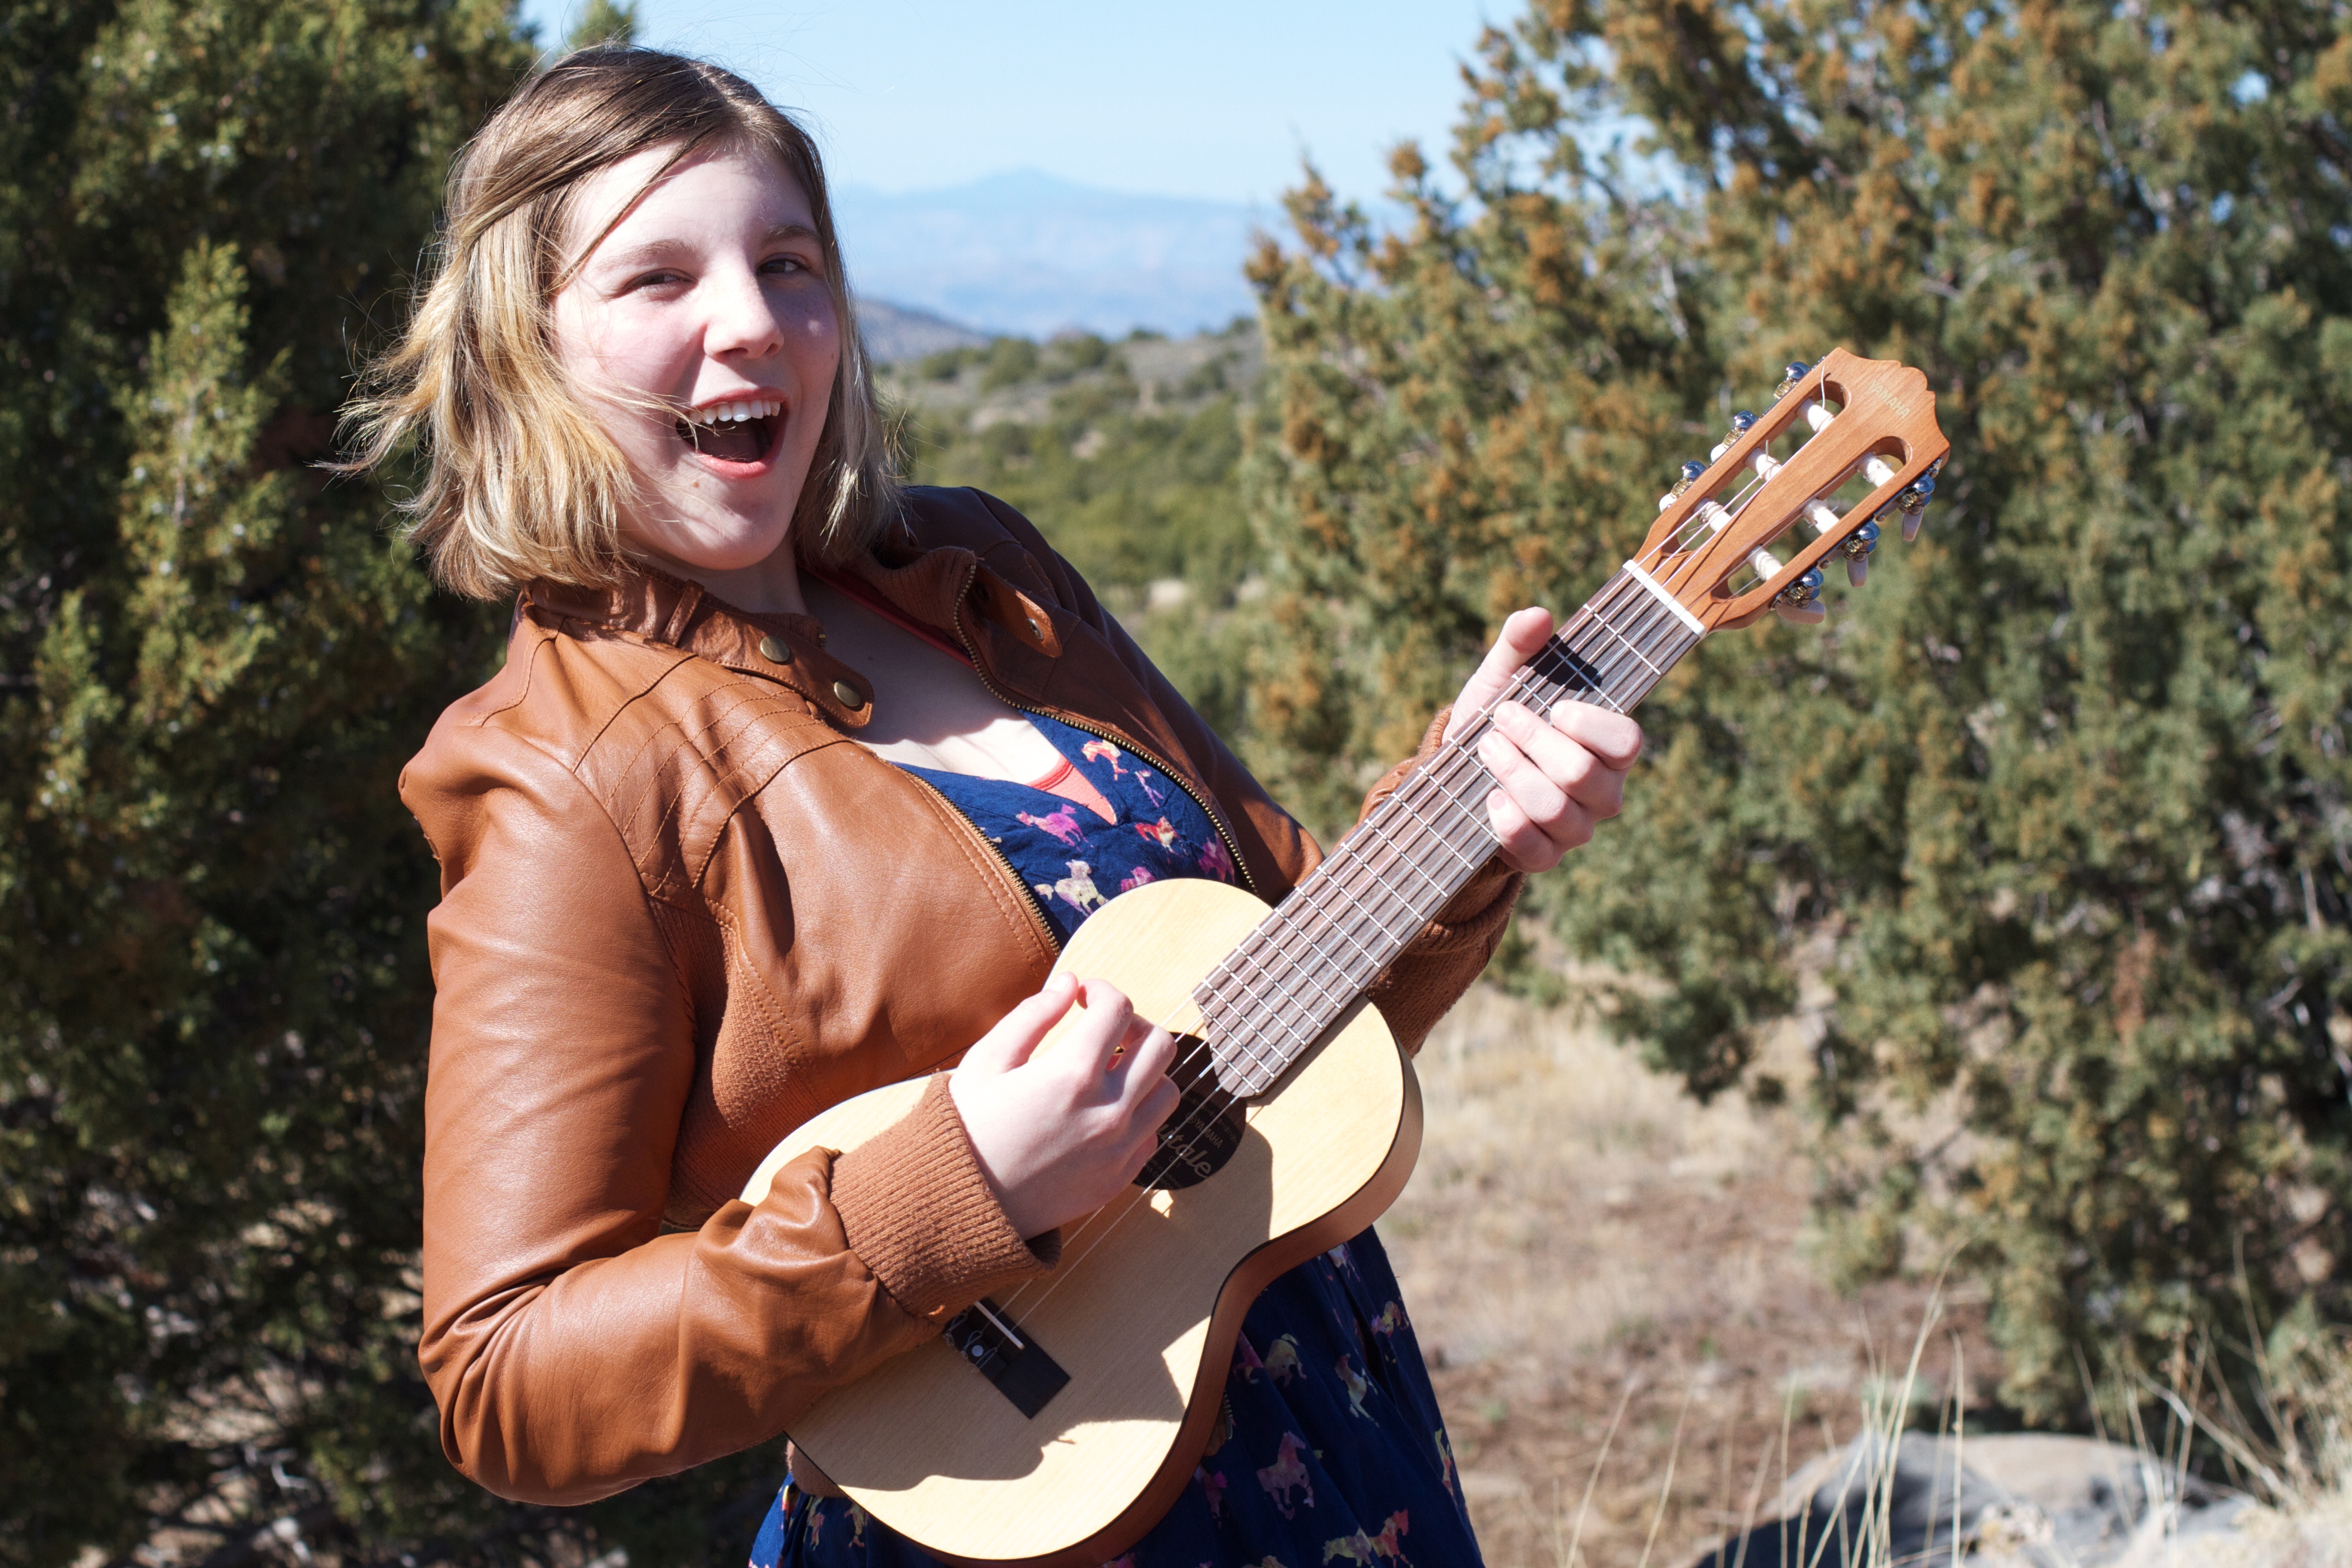
people, guitar, musician, cool image, singing, guitarist, string instrument, plucked string instruments